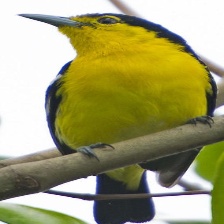
Species: COMMON IORA
Scientific name: AEGITHINA TIPHIA